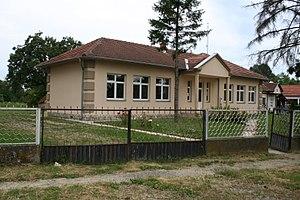
Duvanište est un village de Serbie situé sur le territoire de la Ville de Šabac, district de Mačva. Au recensement de 2011, il comptait 554 habitants.